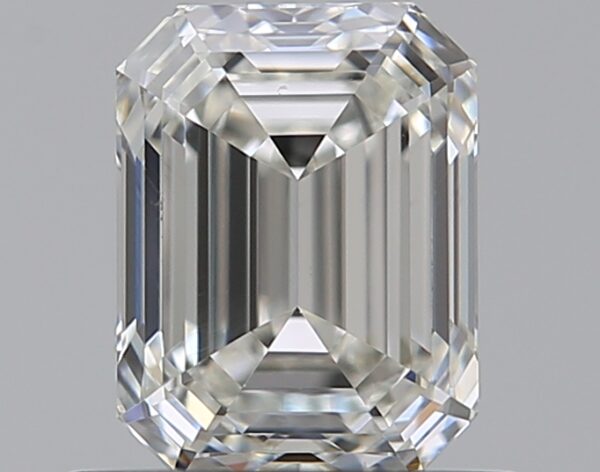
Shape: emerald
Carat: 0.8
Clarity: VS1
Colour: I
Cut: VG
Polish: EX
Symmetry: EX
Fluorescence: N
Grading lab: GIA
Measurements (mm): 5.86 x 4.45 x 3.08